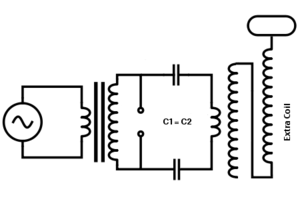
La bobine Tesla ou transformateur de Tesla est une machine électrique fonctionnant sous courant alternatif à haute fréquence et permettant d'atteindre de très hautes tensions. Elle porte le nom de son inventeur Nikola Tesla qui l'a mise au point vers 1891. L'appareillage consiste en deux, voire trois circuits de bobinages couplés et accordés par résonance. Il n'y a pas de noyau métallique comme dans les transformateurs électriques classiques : c'est un transformateur à noyau d'air.